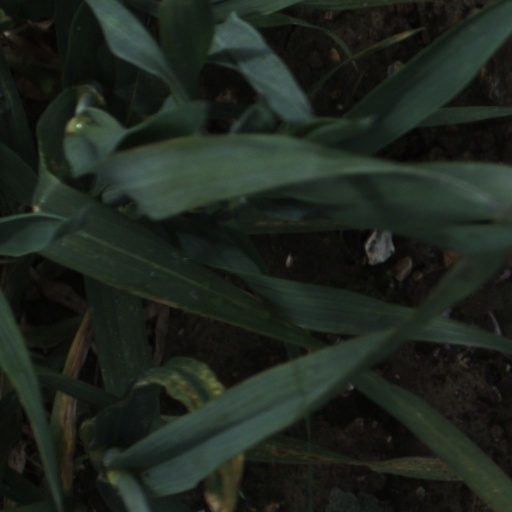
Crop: wheat